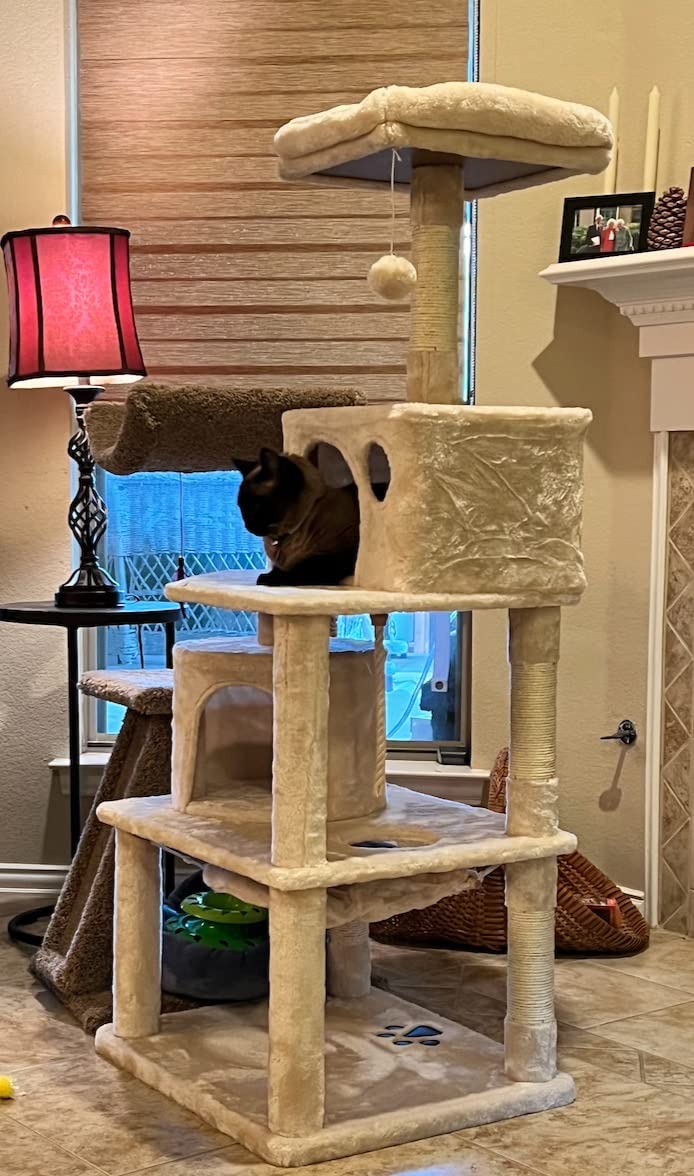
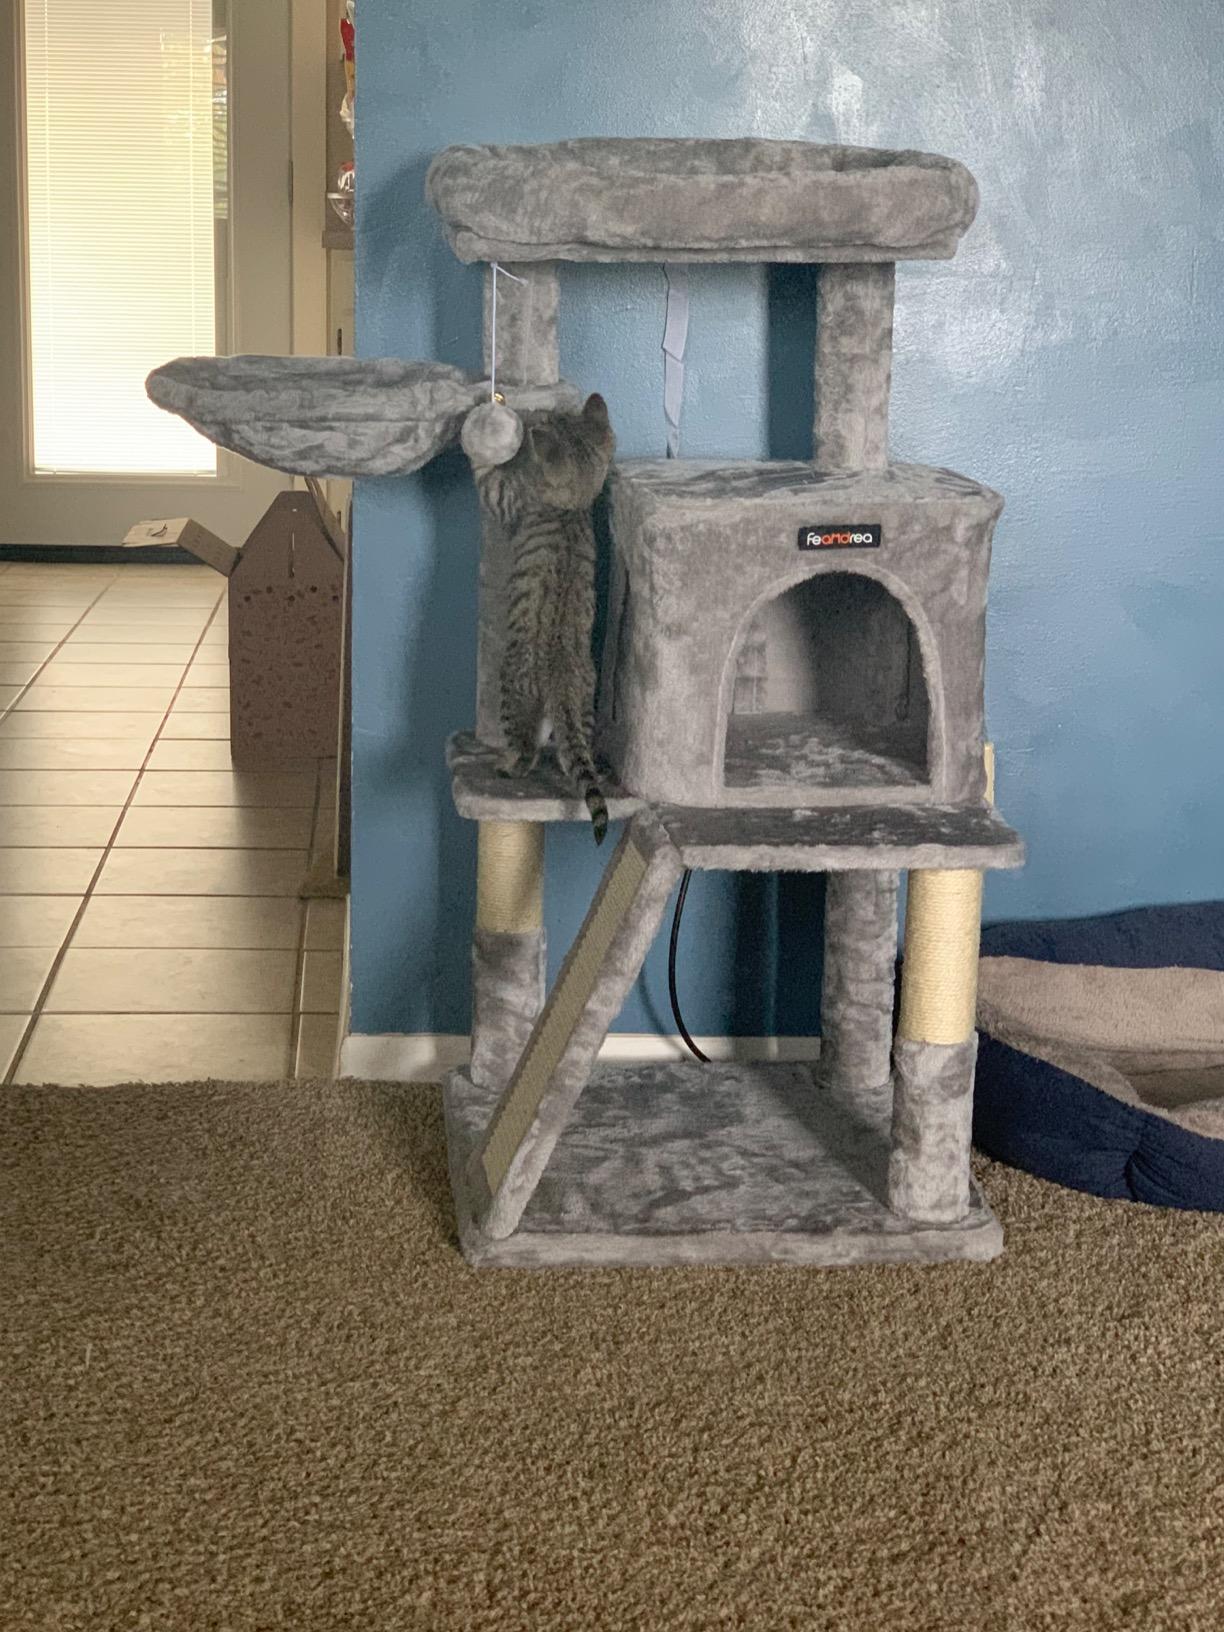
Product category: items_cat tree
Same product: no